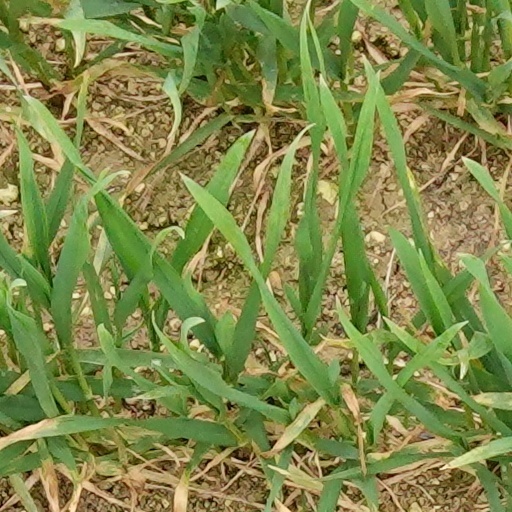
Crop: wheat